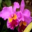
Label: orchid